Christianity in Cornwall

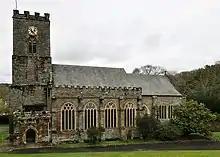
St German's Priory Church, St Germans

Christianity in Cornwall began in the 4th or 5th century AD when Western Christianity was introduced as in the rest of Roman Britain. Over time it became the official religion, superseding previous Celtic and Roman practices. Early Christianity in Cornwall was spread largely by the saints, including Saint Piran, the patron of the county. Cornwall, like other parts of Britain, is sometimes associated with the distinct collection of practices known as Celtic Christianity but was always in communion with the wider Catholic Church. The Cornish saints are commemorated in legends, churches and placenames.